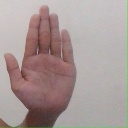
अक्षर: ध